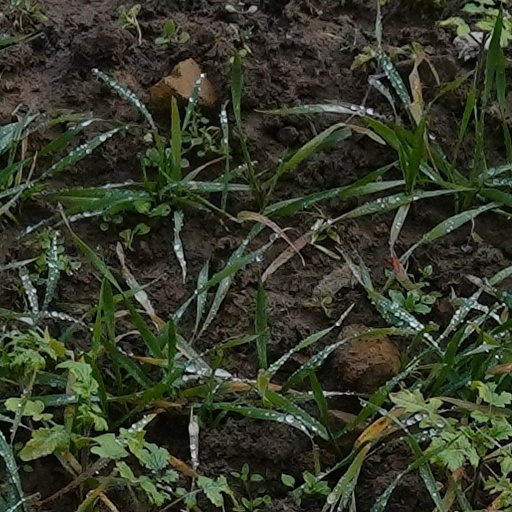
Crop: wheat